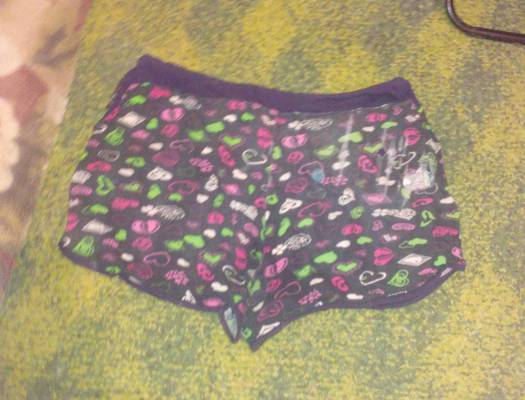
Waste category: clothes